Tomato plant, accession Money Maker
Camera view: vertical (180 deg); turntable rotation: 0 degrees
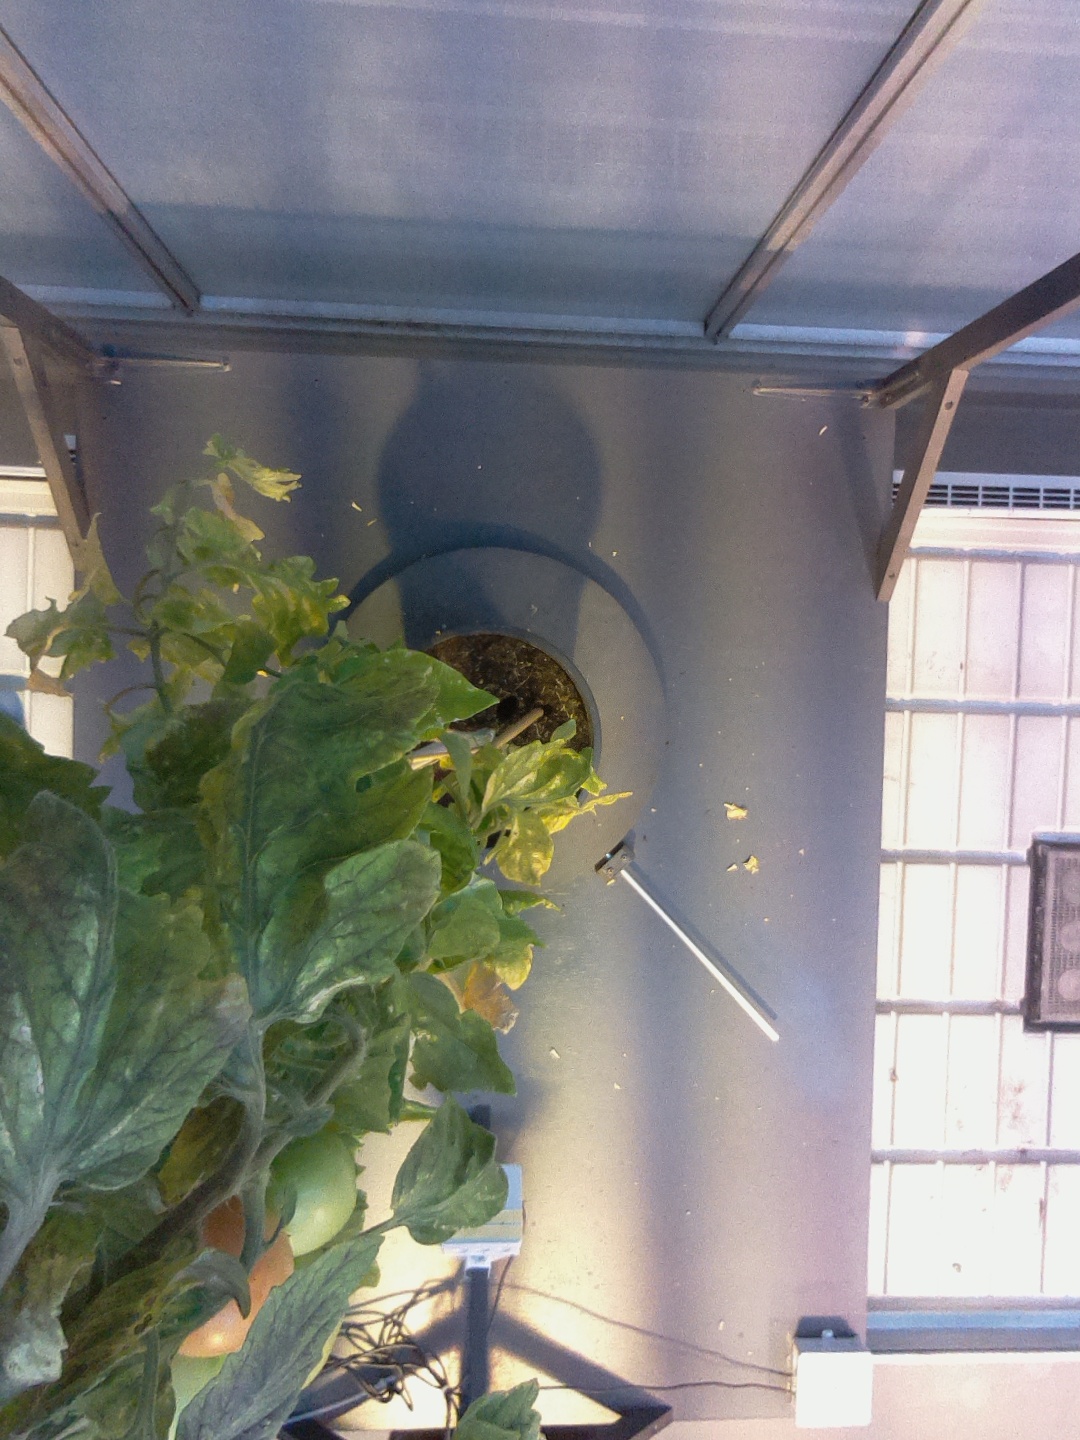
BBCH growth stage 80: fruits start showing typical ripe color (orange -> red)